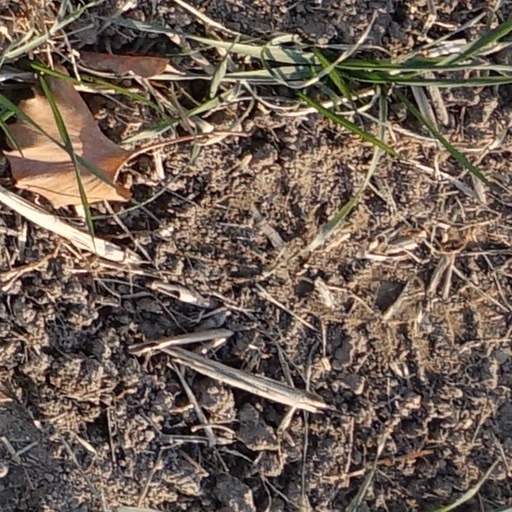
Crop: wheat